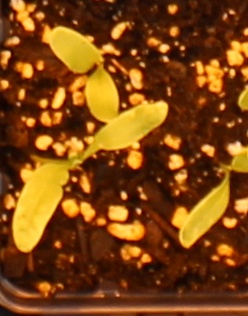
Label: Sugar beet